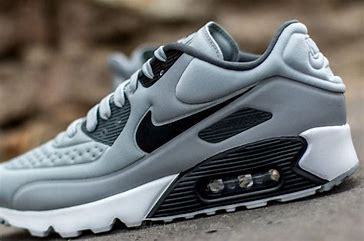
Brand: Nike
Model: Air Max Solo